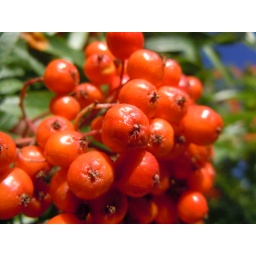
The pome kind of fruit is reveal by the remnant flower parts at the distal end.